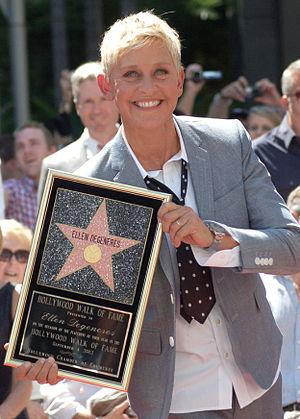
Ellen Lee DeGeneres [ˈɛlən dəˈd͡ʒɛnəɹəs], née le 26 janvier 1958 à Metairie, est une humoriste, animatrice de télévision et écrivaine américaine.
Cette page contient les récompenses et nominations de l'humoriste, animatrice de télévision Ellen DeGeneres durant sa carrière.